Nicolas Mas

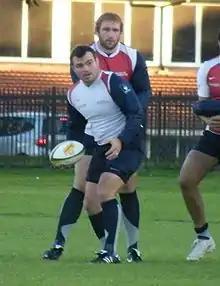
Nicolas Mas, June 2009

Nicolas Mas (born 25 May 1980) is a retired French rugby union footballer, who last played for Montpellier Hérault Rugby in the Top 14. His usual position was at prop. He also played for the France national team. His nickname is "le bus" (the bus).